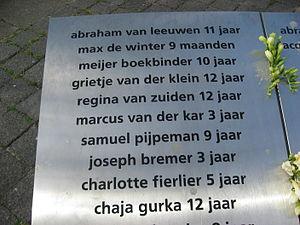
Le Joods Kindermonument est un monument de la commune de Rotterdam, dans la province néerlandaise de Hollande-Méridionale, conçu pour commémorer l'arrestation et la déportation de 686 enfants juifs de la ville, en 1942 et 1943. Il s'agit d'un demi-cercle sur lequel le nom de chaque enfant déporté est inscrit. Il est conçu par l'architecte néerlandais Wim Quist et a été inauguré le 10 avril 2013.